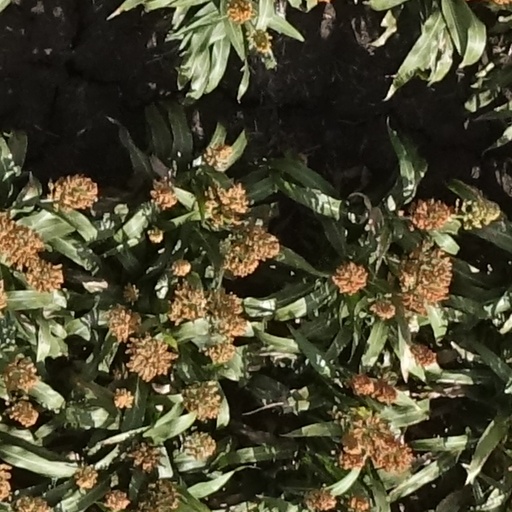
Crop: sorghum